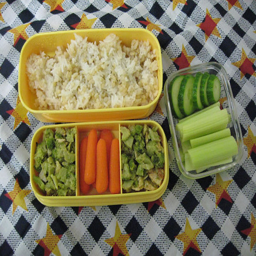
There is a lot if veggies that are in the tray
A couple of yellow containers filled with rice and vegetables next to a clear container filled with even more vegetables.
three containers with compartments holding food items on a talbe
Containers of rice and vegetables sitting on a table cloth.
A few containers with rice, carrots, broccoli, celery and cucumbers.